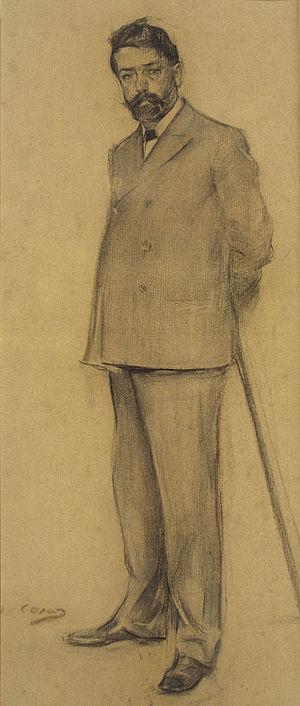
Lluís Graner i Arrufí ou Lluís Graner i Arrufat, né à Barcelone en 1863 et mort dans la même ville en 1929, est un peintre réaliste catalan.